List of birds of British Columbia

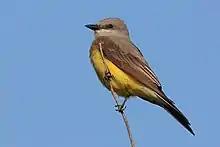
Western kingbird

Woodpeckers are small to medium-sized birds with chisel-like beaks, short legs, stiff tails, and long tongues used for capturing insects. Some species have feet with two toes pointing forward and two backward, while several species have only three toes. Many woodpeckers have the habit of tapping noisily on tree trunks with their beaks.